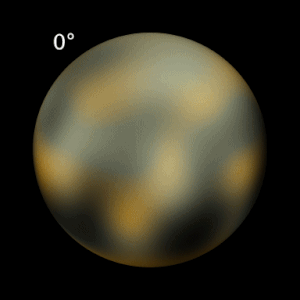
Pluton, planète naine du système solaire, en rotation. Image GIF. Les images sont une carte reconstituée de Pluton en vraies couleurs générée par ordinateur à partir d'images du télescope spatial Hubble et parmi les plus hautes résolutions possibles avec la technologie disponible en 2010. Les observations du télescope spatial Hubble ont été faites dans deux longueurs d'onde, ce qui est insuffisant pour obtenir directement une image en vraies couleurs. Les cartes de la surface à chacune de ces longueurs d'onde limitent le spectre réel que pourraient produire les matériaux en surface de Pluton. Ces spectres, générés pour chaque point résolu à la surface, sont ensuite convertis en les couleurs RVB vues ici.
La géologie de Pluton inclut les caractéristiques de surface, de la croûte et de l'intérieur de Pluton.